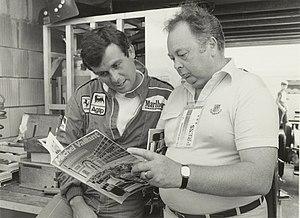
Jean Graton, né le 10 août 1923 à Nantes en Loire-Atlantique, est un scénariste et dessinateur de bande dessinée français. Il a créé la bande dessinée Michel Vaillant dans le Journal de Tintin en 1957. La série, qui compte 70 albums, est à l'origine de la vocation de nombreux pilotes de course et a inspiré deux séries télévisées et un film de cinéma.